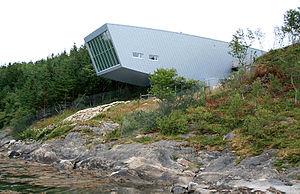
Petter Dass est un pasteur luthérien et le poète norvégien le plus important de sa génération. Il est l’auteur d’hymnes baroques et de poèmes descriptifs.